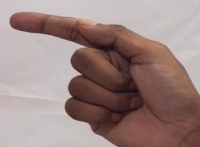
ASL sign: G